Waka (canoe)

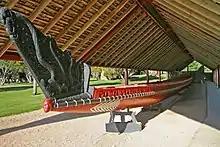
Traditional waka at Waitangi Treaty House site

"Waka taua" (in Māori, "waka" means "canoe" and "taua" means "army" or "war party") are large canoes manned by up to 80 paddlers and are up to in length. Large waka, such as "Ngā Toki Matawhaorua", which are usually elaborately carved and decorated, consist of a main hull formed from a single hollowed-out log, along with a carved upright head and tailboard. The gunwale is raised in some by a continuous plank, which gives increased freeboard and prevents distortion of the main hull components when used in a rough seas. Sometimes the hull is further strengthened, as in the case of "Te Winika", a 200-year-old design, by a batten or stringer running lengthwise both inside and outside the hull just above the loaded waterline. The resurgence of Māori culture has seen an increase in the numbers of "waka taua" built, generally on behalf of a tribal group, for use on ceremonial occasions.